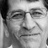
Emotion: happy